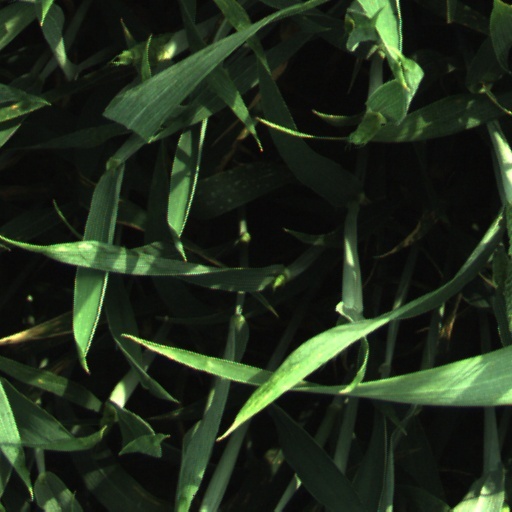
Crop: wheat